Ajla Tomljanović

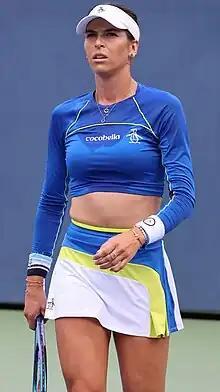
Tomljanović at the 2023 US Open

Tomljanović began season at the Brisbane International. She made it to the quarterfinals where she lost to fifth seed and eventual champion, Karolína Plíšková. In Sydney, she was defeated in the first round by Camila Giorgi. At the Australian Open, she lost in a first-round thriller to Johanna Konta.